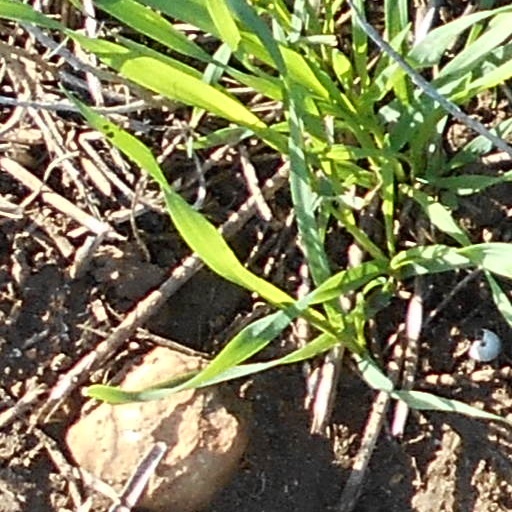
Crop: wheat